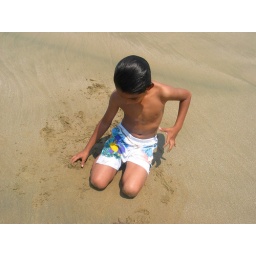
A boy playing with sand in zihuatanejo, mexico.